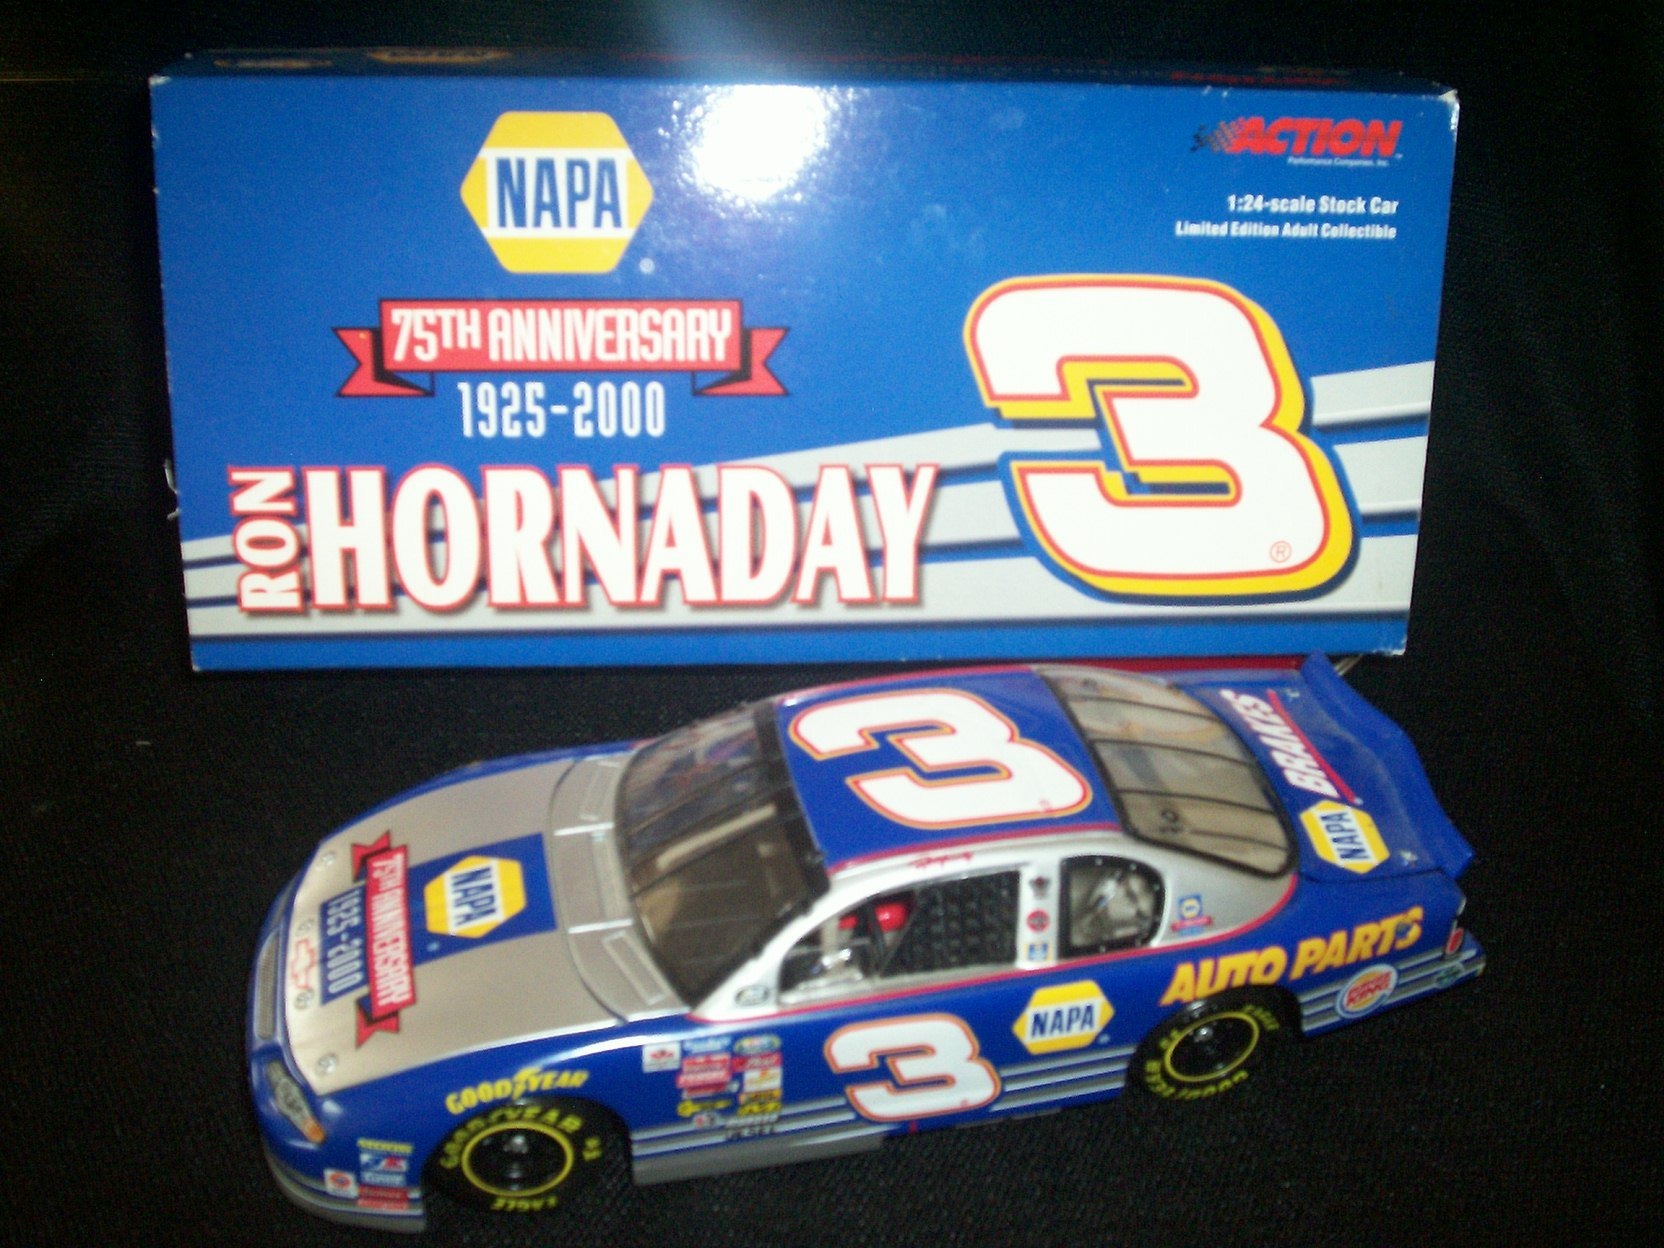
Item Name: Johnsonville Bold Jalapeno and Cheese Smoked Sausage, 14 Ounce -- 10 per case.
Bullet Point 1: Special Orders CANNOT be cancelled, returned or refunded.
Bullet Point 2: Important - Refrigerated items are perishable and tend to have short shelf lives - some of these can be as little as two weeks from the date of receipt - if you are ordering a large quantity, or are otherwise concerned about expiration dates, consider a frozen product.
Bullet Point 3: Ships refrigerated, CANNOT be cancelled after being processed.
Product Description: Johnsonville Bold Jalapeno and Cheese Smoked Sausage, 14 Ounce -- 10 per case. Johnsonville Is A Family Owned Manufacturer Of Premium Meat Products. Johnsonville Has Always Been Known For Big, Bold Flavor In The Sausage Category And Has More Recently Expanded Offerings Beyond Sausage To Include Burgers, Meatballs And More.
Value: 10.0
Unit: Count

Price: 3.72